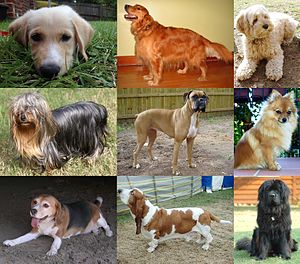
Hunderace
Forskellige hunderacer
Hunderace er et resultat af, at avl af hunde er blevet udvalgt af mennesker i tusinder af år med henblik på egenskaber, der kunne tjene forskellige formål.